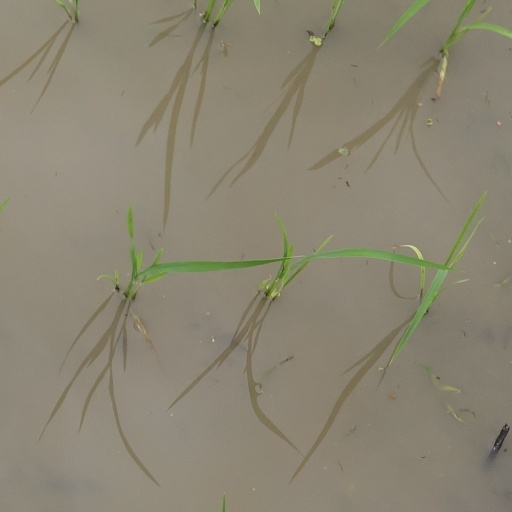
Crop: rice